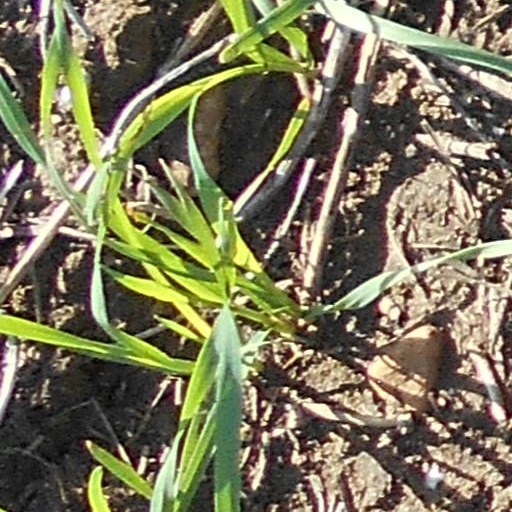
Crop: wheat